Oliver and Gertrude Lundquist House

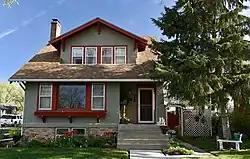
Picture taken May 6, 2017

The Oliver and Gertrude Lundquist House on W. Thayer St. in Bismarck, North Dakota was listed on the National Register of Historic Places (NRHP) in 2006. It has also been known as the George and Ada Ebert House.